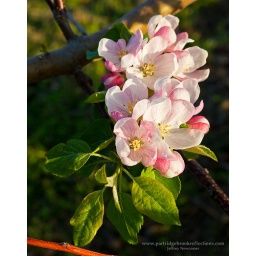
The apple trees are beginging to bloom at Alyson's Orchard in Walpole, NH